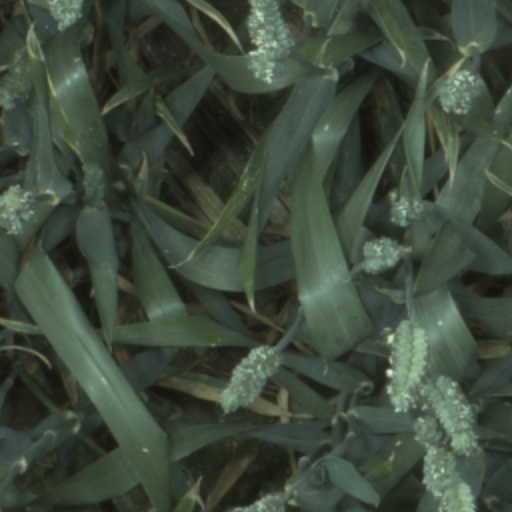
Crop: wheat